Bryant University

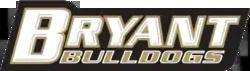
The Bryant Bulldogs

The Koffler Technology Center is Bryant's computer center. More than 200 terminals, microcomputers, and workstations are located here. Facilities offer individual workstations for hands-on learning and shared workstations for group projects.